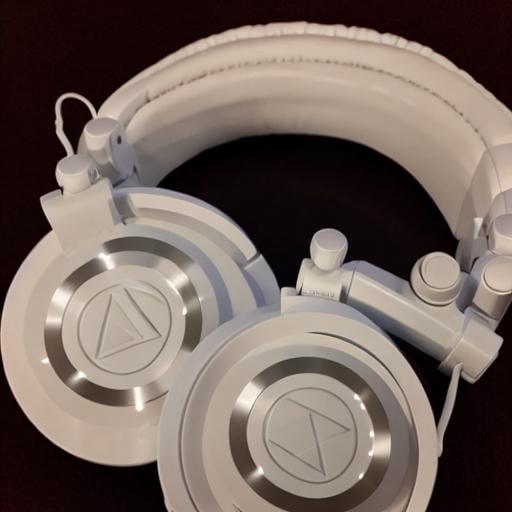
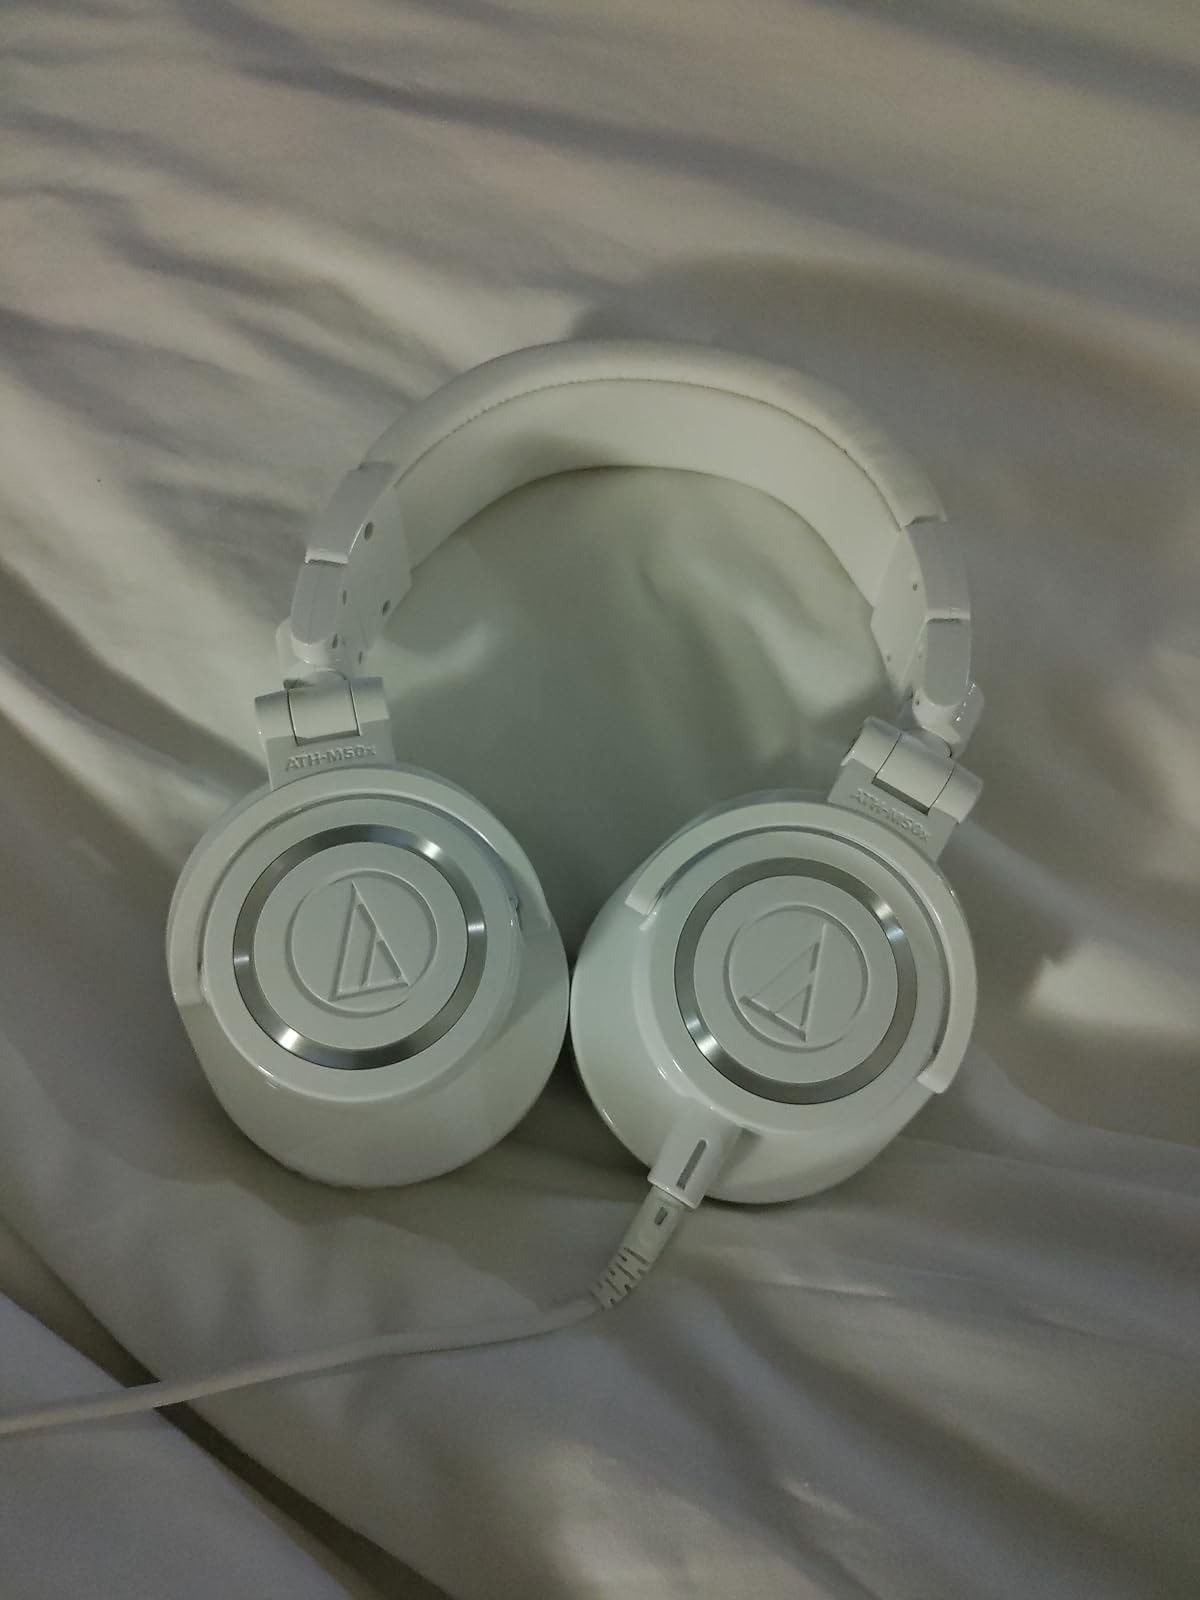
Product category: headphones
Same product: no